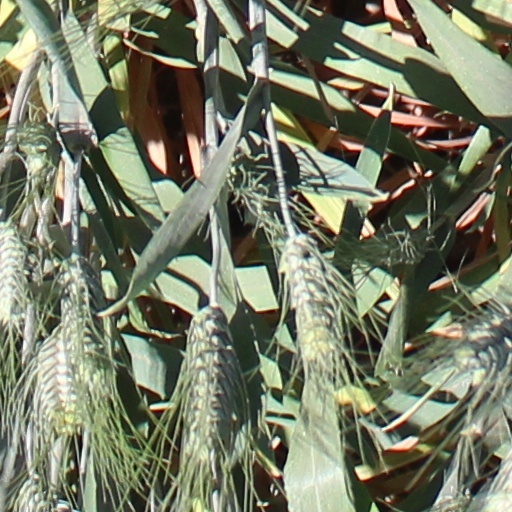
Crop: wheat